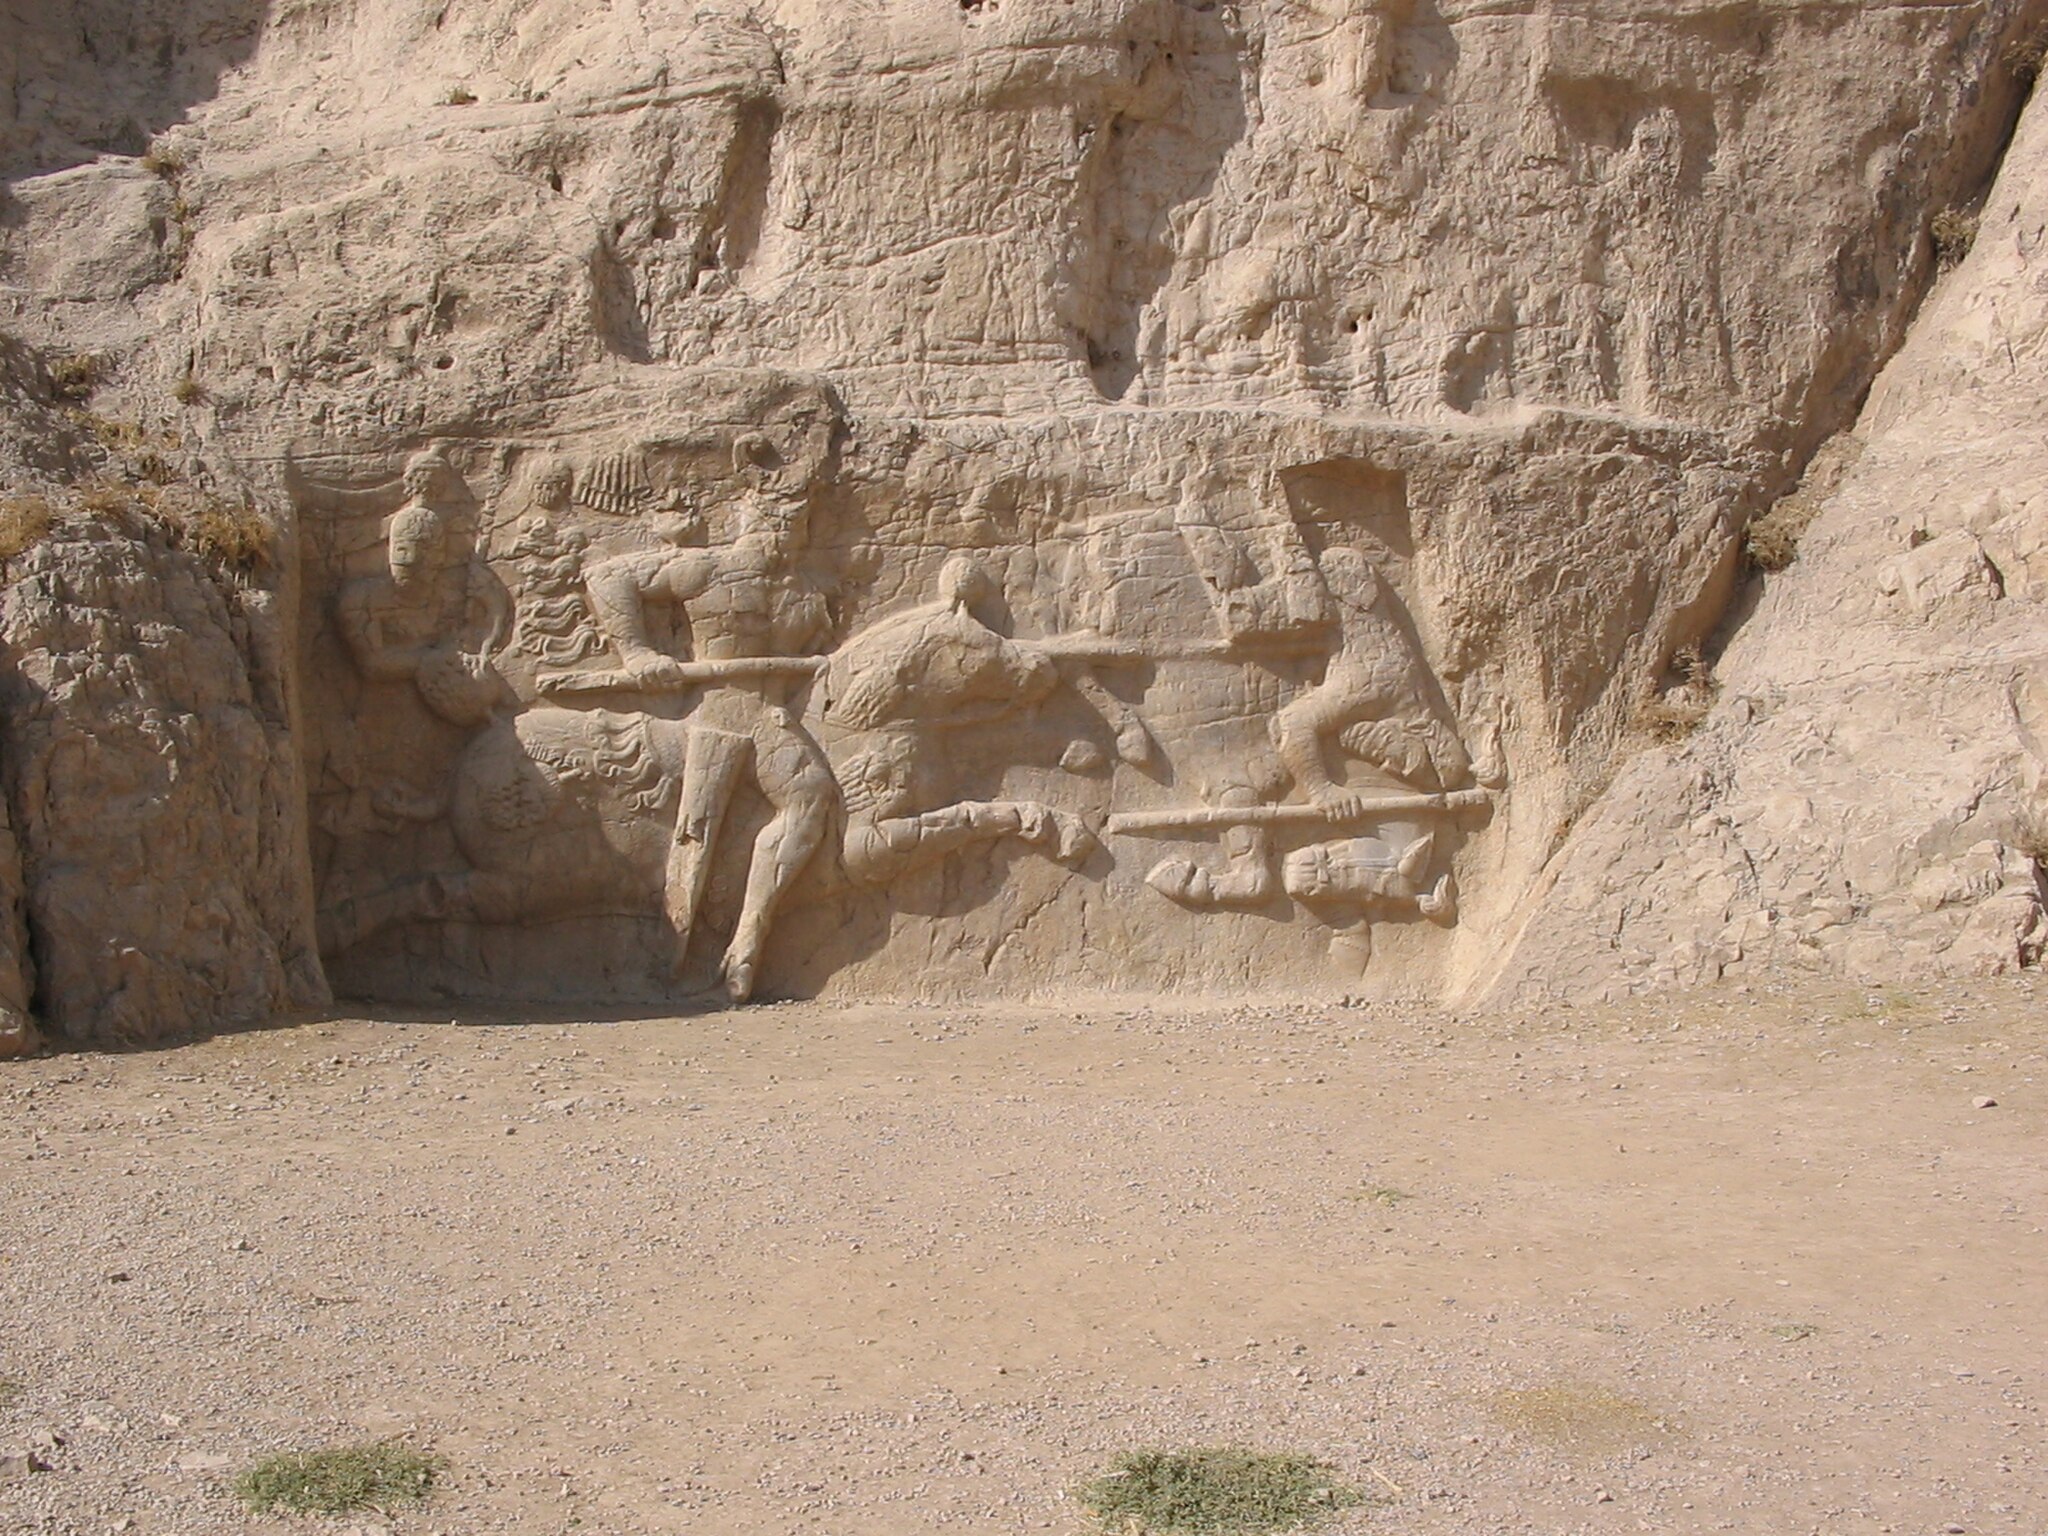
Title: Close view of the inscription with the king on the horseback
Date: 2004-10-14 13:52:41
Categories: Relief of equestrian combat of Hormizd II, Self-published work, Cultural heritage monuments in Iran with known IDs, Uploaded via Campaign:wlm-ir, Images from Wiki Loves Monuments in Marvdasht